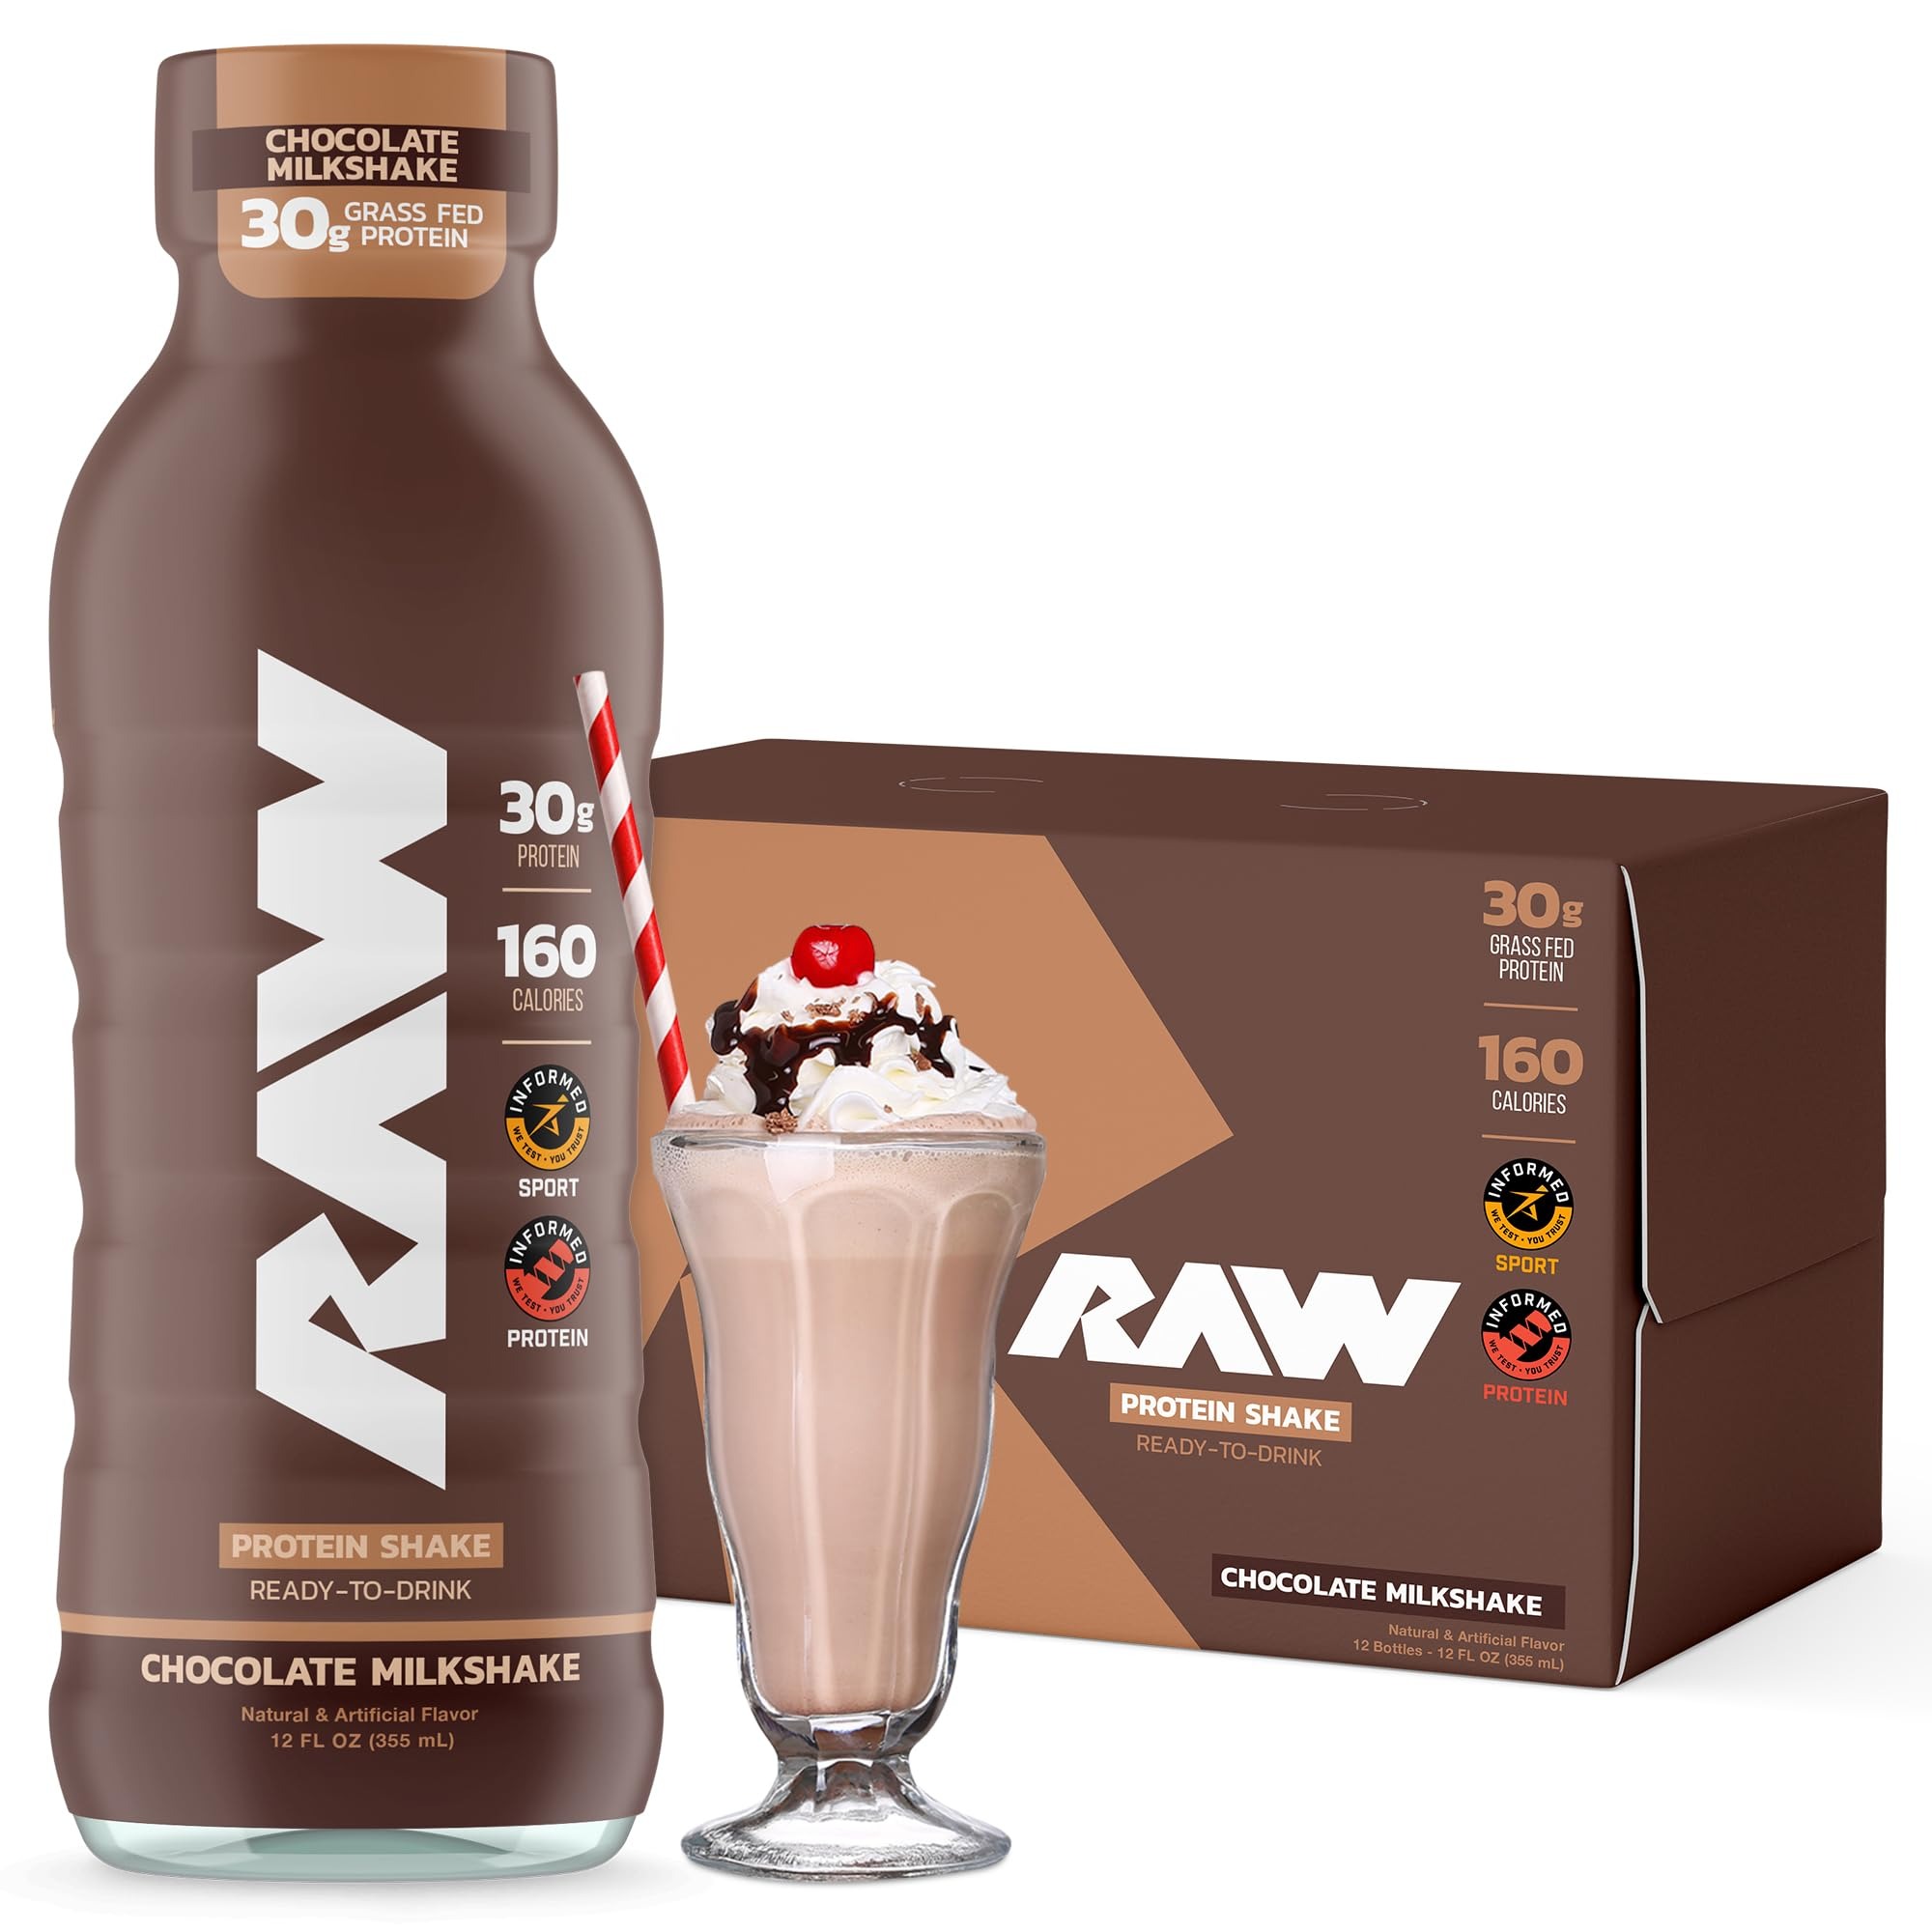
Item Name: RAW Ready-to-Drink Protein Shake, Chocolate - RTD Protein Drinks with Grass-Fed Whey Protein Isolate for Post-Workout - Zero-Sugar & Gluten-Free Meal Replacement Drink & Breakfast Shake, 12 Fl Oz
Bullet Point 1: Chocolate Protein Shake RTD: Our Grass-Fed Isolate Protein RTD is a ready-to-drink protein shake that delivers 30 grams of micro-filtered grass-fed protein isolate per bottle. (12 pack)
Bullet Point 2: No Nonsense, All Flavor: We pride ourselves on creating products that perfectly balance the scales of quality and flavor. The rich chocolate flavor will delight your muscles and taste buds!
Bullet Point 3: Benefits of RAW Ready-to-Drink Protein Shake: Each serving delivers only 150 calories, 2g of fat, and 3g of carbohydrates, making it an ideal choice for those looking to fuel their muscles and enhance recovery after athletic training. Its incredible digestibility ensures that you can enjoy the benefits without any discomfort.
Bullet Point 4: The New Standard: This premium formula is made with pure, high-quality ingredients. Made in the USA. No additives, no artificial ingredients, no fillers, no GMOs, no BS.
Bullet Point 5: Built From the Ground Up: RAW Nutrition was created to provide athletes with the best fuel for peak training and performance. Our mission is to make smart nutrition easy and convenient with expertly crafted supplements made with the purest ingredients available in the industry.
Product Description: Chocolate Protein Shake RTD: Our Grass-Fed Isolate Protein RTD is a ready-to-drink protein shake that delivers 30 grams of micro-filtered grass-fed protein isolate per bottle. (12 pack)
Value: 144.0
Unit: Fl Oz

Price: 27.49